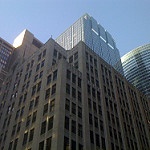
Label: buildings